Borderlands: The Pre-Sequel

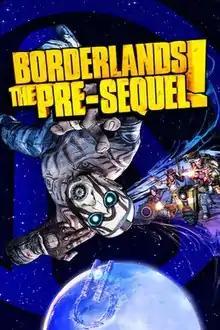
Cover art featuring a Psycho Bandit

Borderlands: The Pre-Sequel is a 2014 action role-playing first-person shooter video game developed by 2K Australia, with assistance from Gearbox Software and published by 2K. It is the third game in the "Borderlands" series, and is a spin-off set after 2009's "Borderlands" and before 2012's "Borderlands 2". It was released for Linux, OS X, PlayStation 3, Windows, and Xbox 360 on 14 October 2014. Updated ports for Windows, PlayStation 4 and Xbox One were released as part of "" on 24 March 2015.